Tanks of Sweden

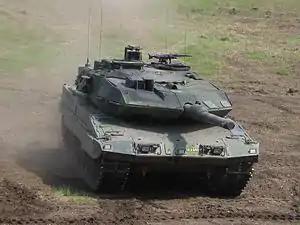
Stridsvagn 122 of the Swedish army

The Stridsvagn 103 is a Swedish post-World War II main battle tank. It is known for its unconventional design: it is turretless with a fixed gun traversed by engaging the tracks and elevated by adjusting the hull suspension. While turretless armoured fighting vehicles are usually classified as assault guns or tank destroyers, despite its unique gun laying process the Strv 103 is considered a tank because its designated combat role matched those of other tanks within contemporary Swedish doctrine. It is the only mass-produced tank since World War II to dispense with a turret.